National road 3 (Poland)

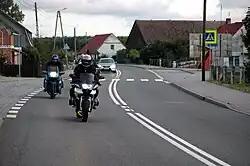
National road 3 in Ostromice

National road 3 is a route in the Polish national road network. The highway connects the northwestern and southwestern regions of Poland, running from Świnoujście at the German border to Jakuszyce at the Czech border, traversing through the West Pomeranian, Lubusz and Lower Silesian voivodeships. National road 3 is a component of European highway E65.